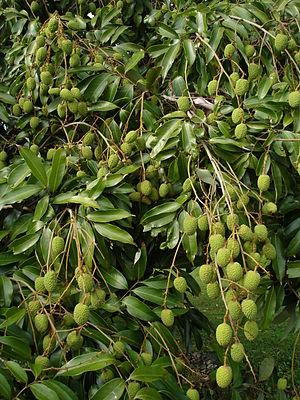
Le Litchi de Chine, ou plus simplement Litchi, est un arbre fruitier de la famille des Sapindaceae, qui produit le fruit comestible du même nom. Cet arbre tropical est la seule espèce du genre Litchi. Le nom provient du cantonais 荔枝 li⁶ zi¹. L'arbre est originaire de Chine où sa culture est attestée depuis plus de 2 100 ans. La partie consommée est l'arille juteux qui entoure une graine unique. Le litchi ressemble, par sa structure, à d'autres fruits tropicaux de la même famille : le longane, le ramboutan, la quenette.